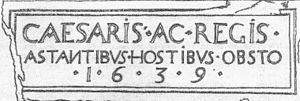
Linteau sur lequel a été gravé une phrase latine et la date de 1639
Pugey est une commune française située dans le département du Doubs en région Bourgogne-Franche-Comté. Elle fait partie de l'arrondissement de Besançon, du canton de Besançon-6 et de Grand Besançon Métropole. Elle appartient à la première des cinq circonscriptions du Doubs et à l'académie de Besançon. Ses habitants se nomment les Pugelots et Pugelotes.